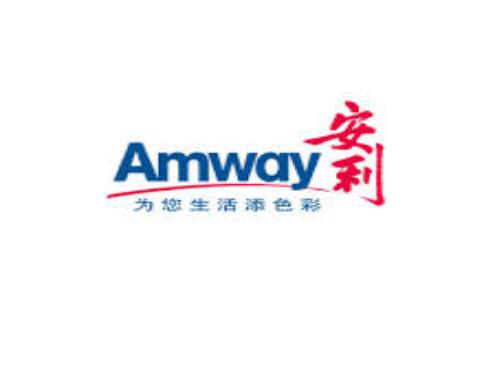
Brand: ANLI
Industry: Others